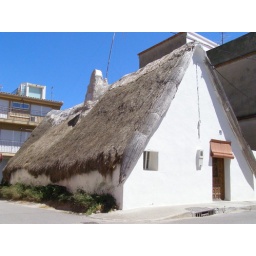
A traditional old Spanish home in El Palmar, on lake L'Albufera.